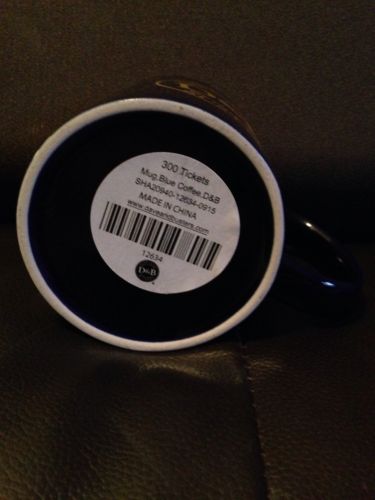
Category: mug